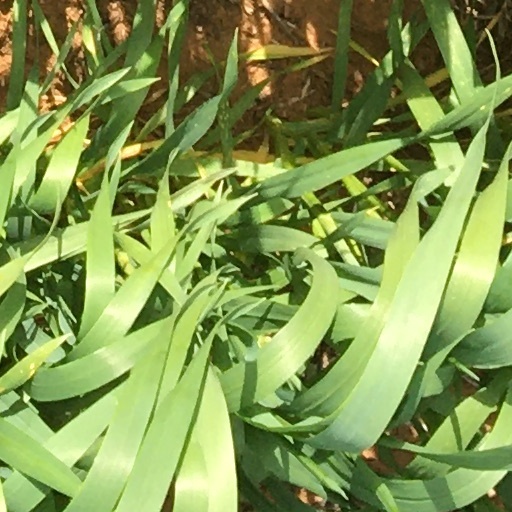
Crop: wheat